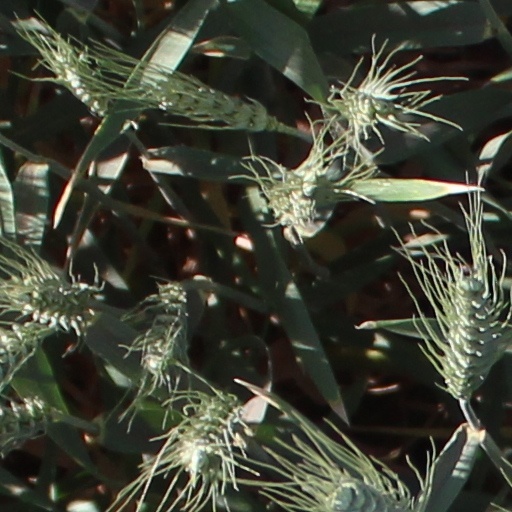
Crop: wheat